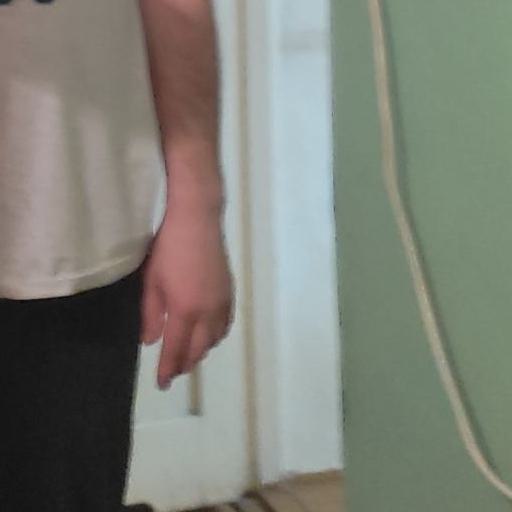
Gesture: no_gesture